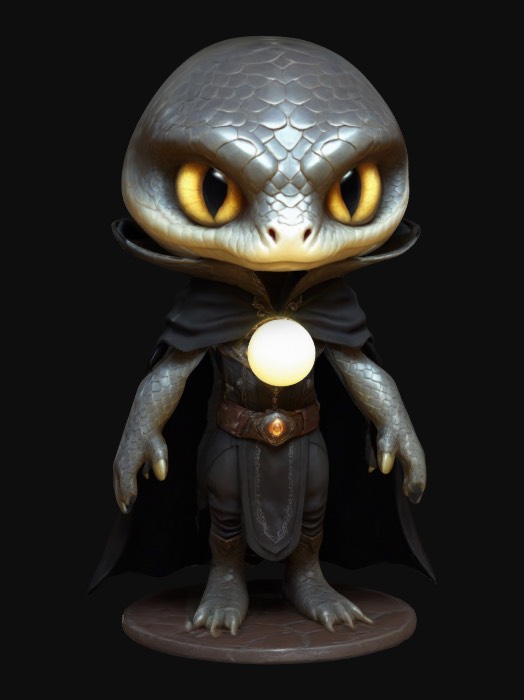
미적 점수 (1~10점): 8